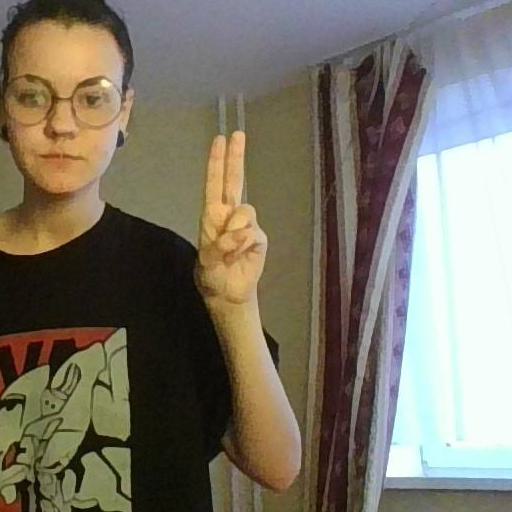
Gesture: two_up